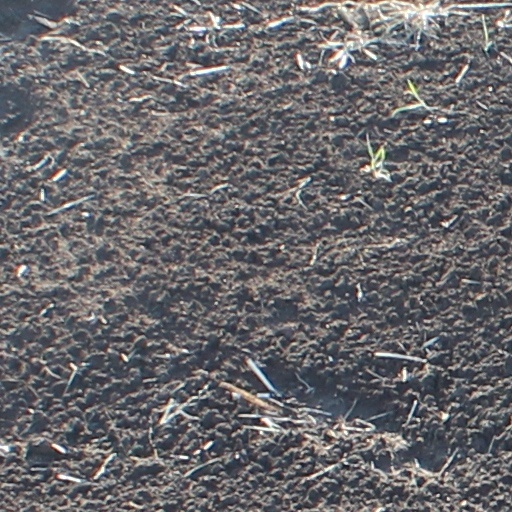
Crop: wheat